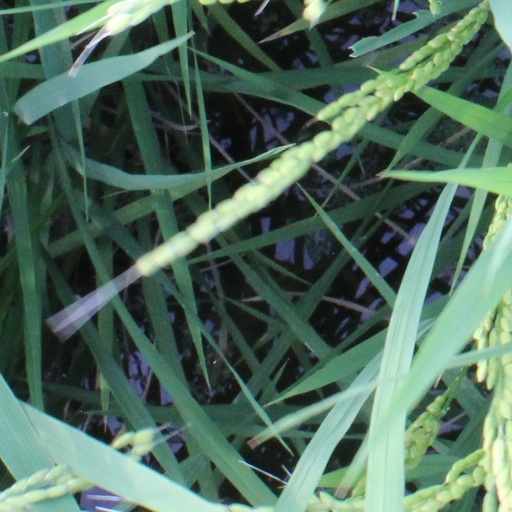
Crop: rice